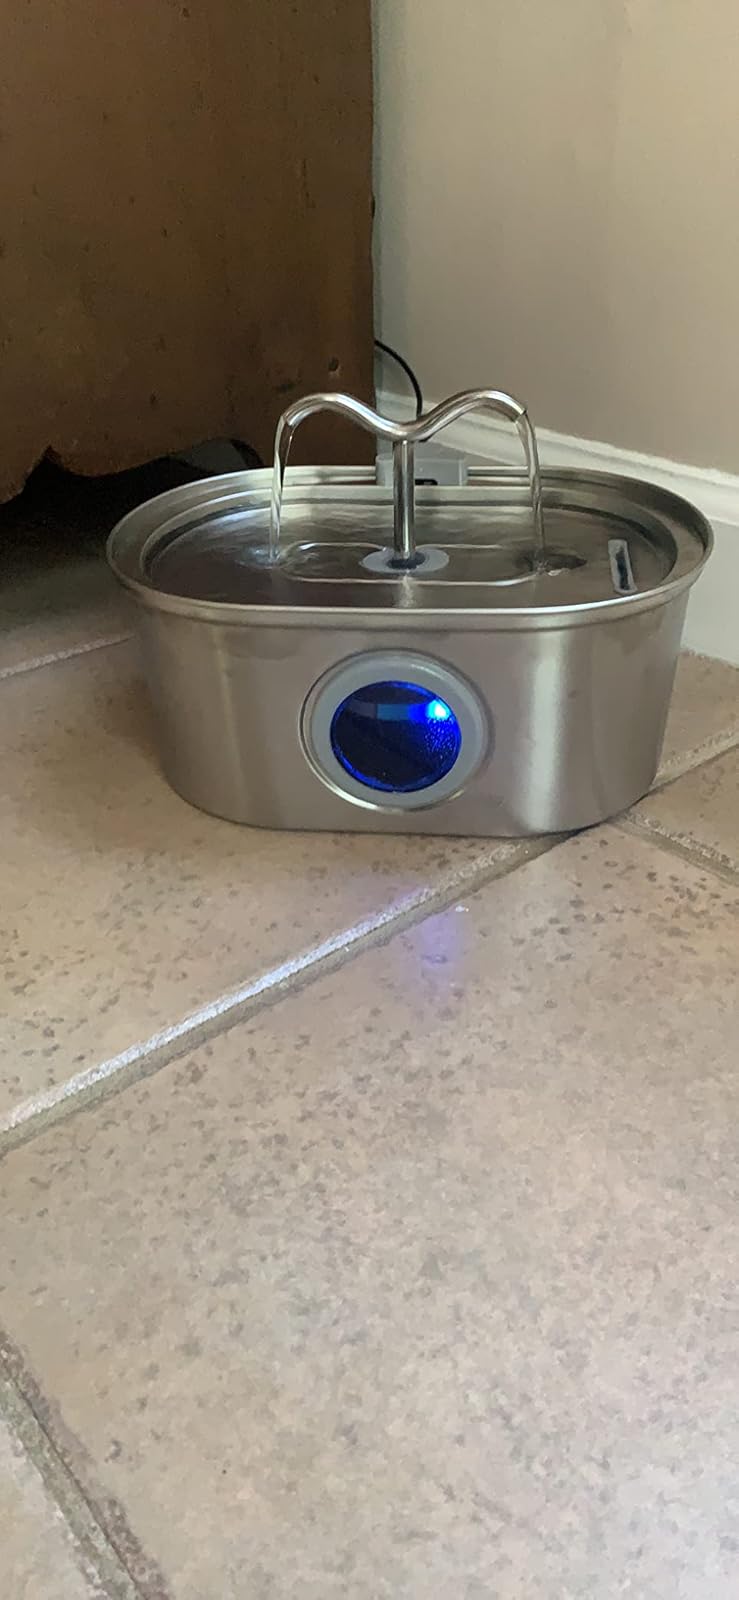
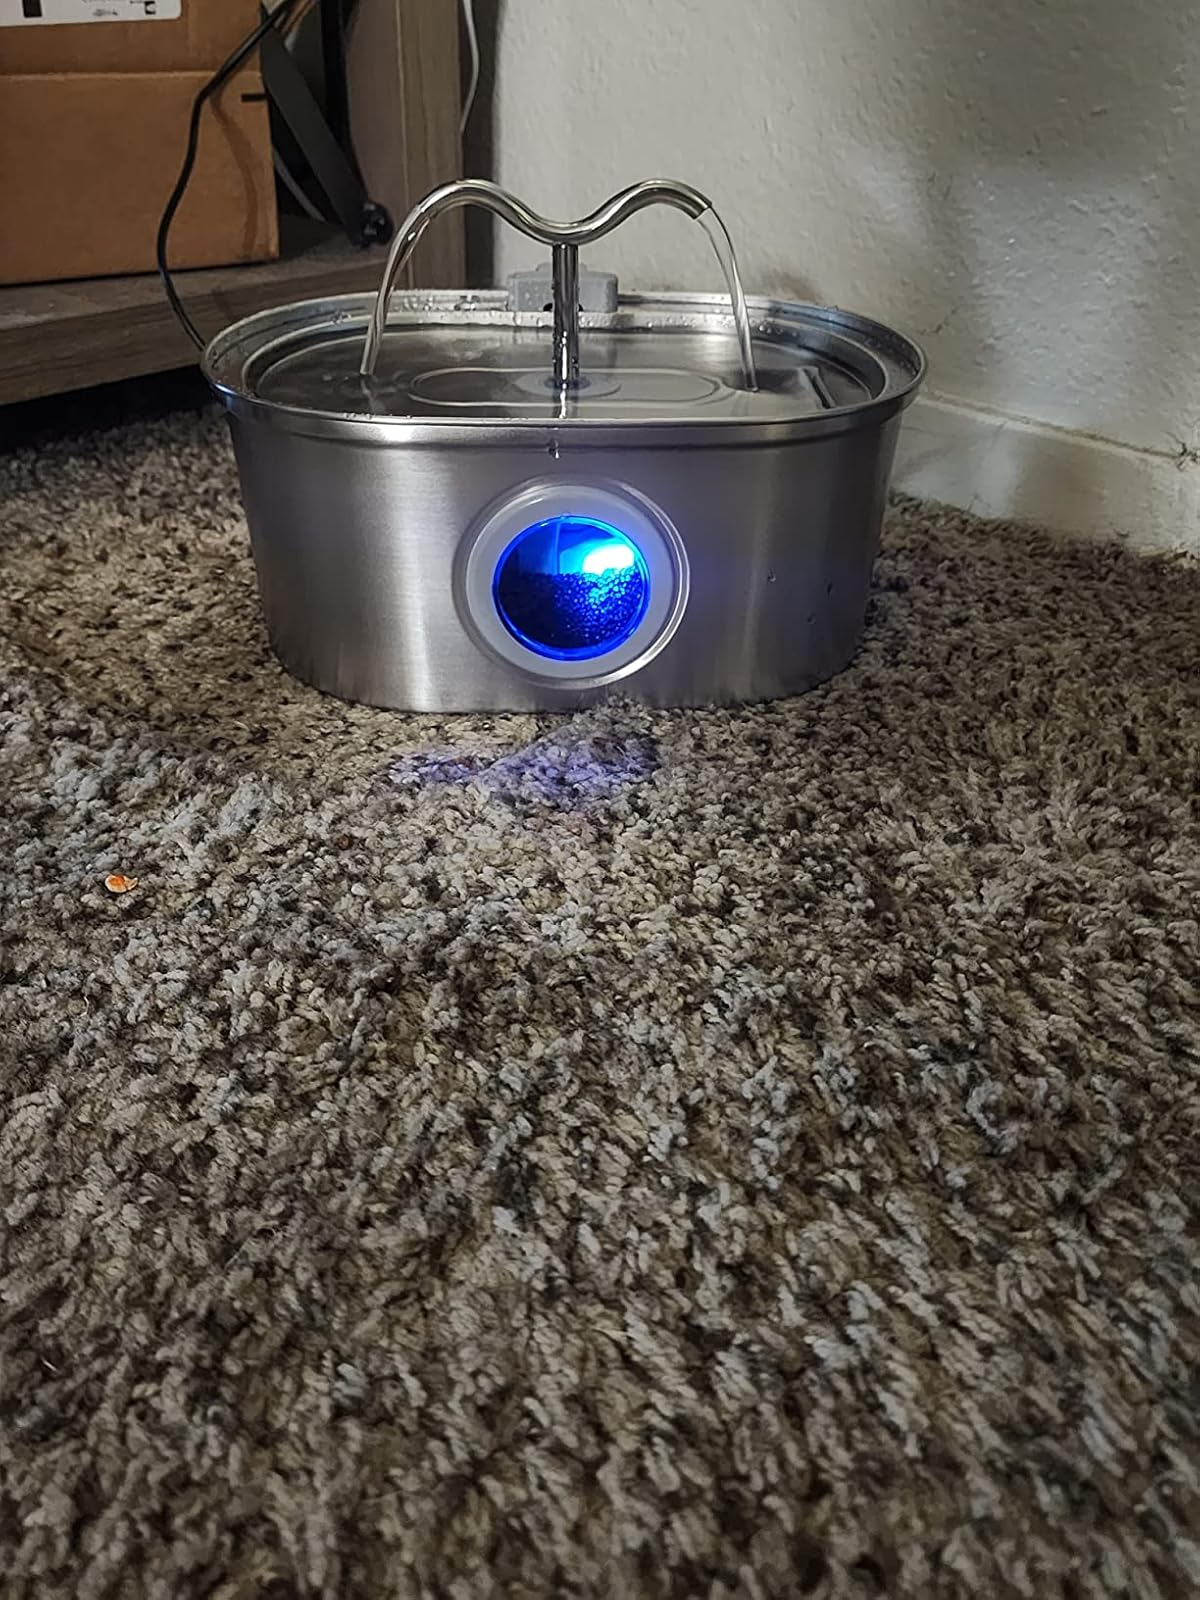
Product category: items_bowl
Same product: yes